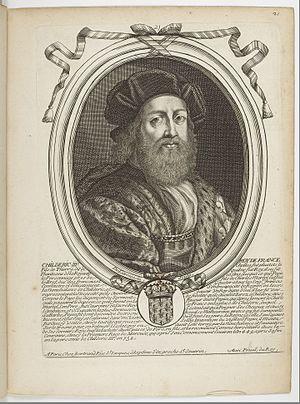
Les augustes représentations de tous les rois de France, depuis Pharamond jusqu'à Louis XIV,... avec un abrégé historique sous chacun, contenant leurs naissances, inclinations et actions plus remarquables pendant leurs règnes